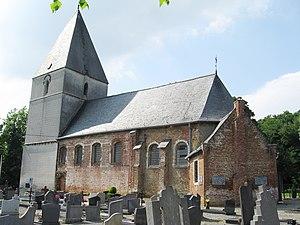
Cette page regroupe l'ensemble des monuments classés de la ville belge de Bekkevoort.